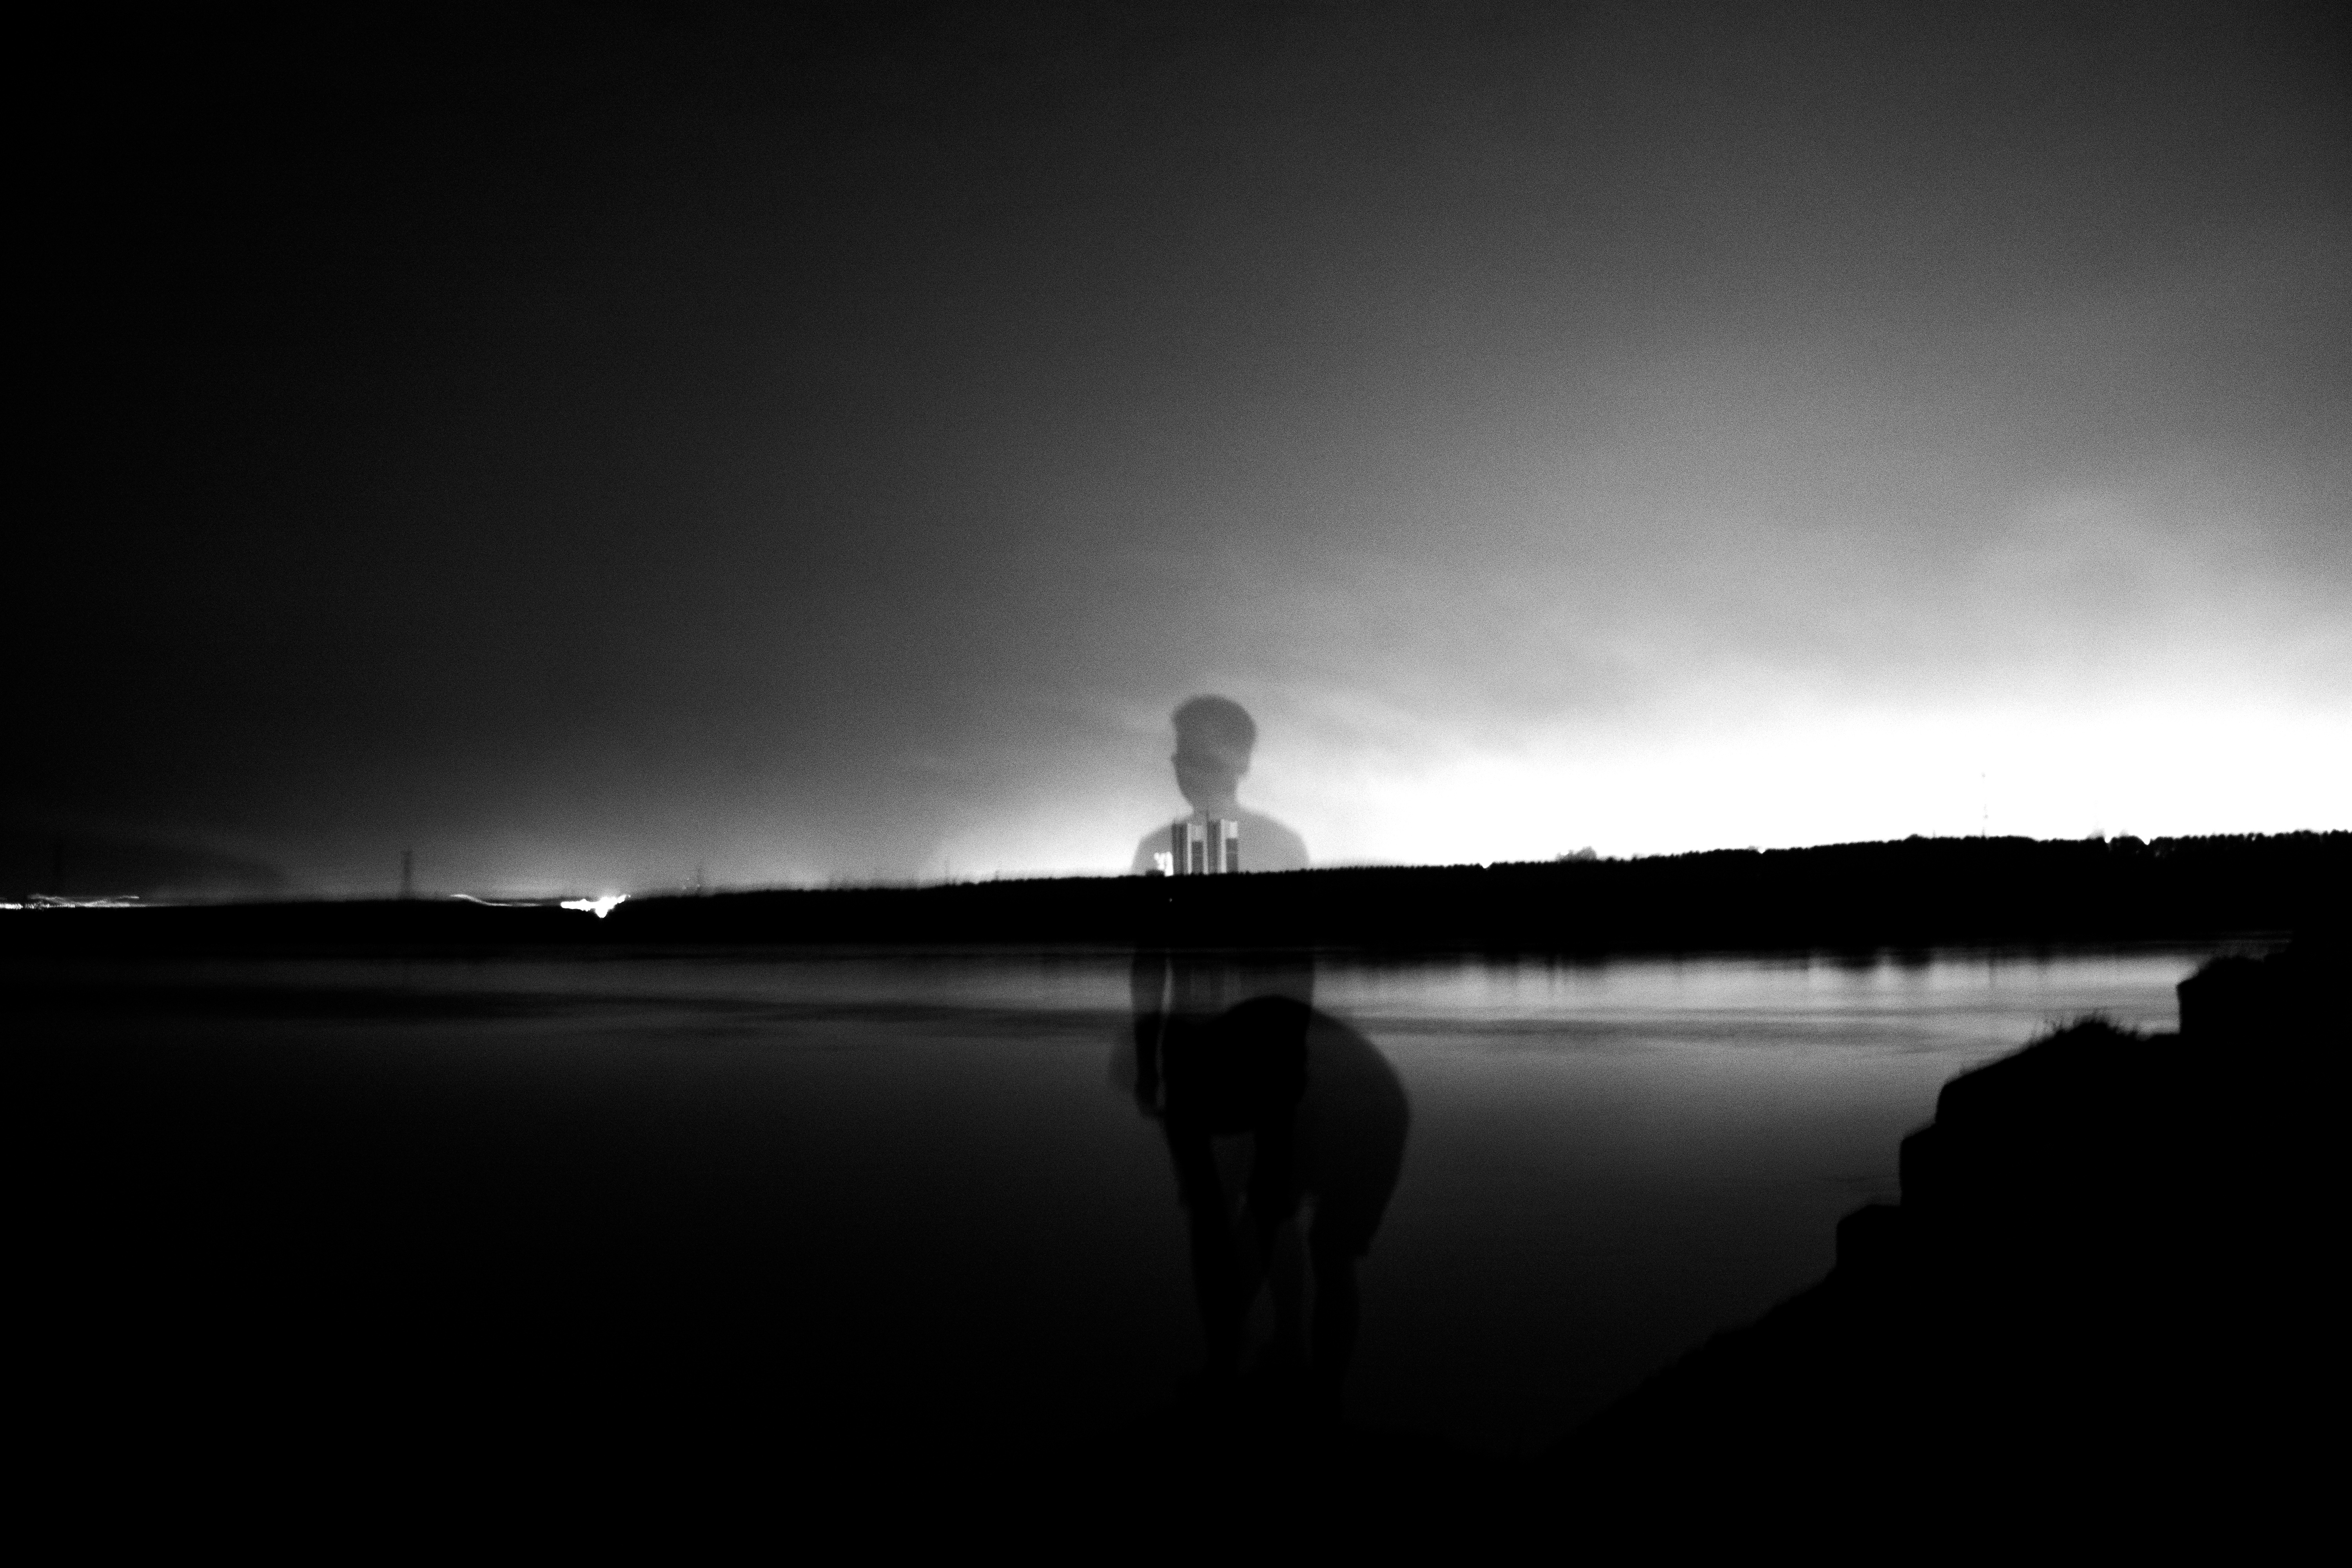
horizon, silhouette, light, cloud, black and white, night, photography, dusk, evening, reflection, darkness, black, monochrome, moonlight, monochrome photography, atmospheric phenomenon